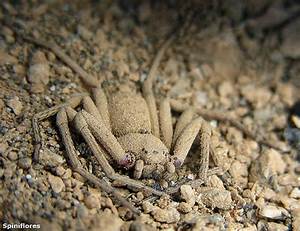
Label: spider